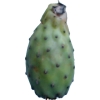
Label: cactus_fruit_green